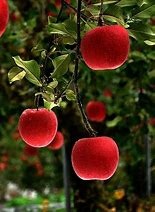
Label: apple